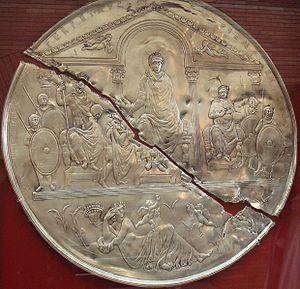
L’édit de Thessalonique, aussi connu sous le nom de Cunctos populos, est un édit impérial promulgué le 28 février 380 par l’empereur romain Théodose Ier qui, dans les débats christologiques qui divisent le christianisme, se range du côté du christianisme nicéen qu'il déclare « catholique ».
Cynegius Maternus est un haut fonctionnaire romain d'origine espagnole faisant partie du cercle des partisans de l'empereur Théodose Iᵉʳ, auquel il doit sa carrière : il est notamment préfet du prétoire d'Orient de 384 à sa mort le 14 mars 388, année où il fut également consul avec pour collègue l'empereur lui-même.
Le missorium de Théodose Iᵉʳ est un grand plat d'argent d'apparat conservé à la Real Academia de la Historia, à Madrid. Probablement réalisé à Constantinople pour célébrer les decennalia de l'empereur Théodose Iᵉʳ, il le représente en train de remettre un codicille à un haut fonctionnaire, flanqué de ses deux coempereurs, Valentinien II et Arcadius. Il est caractéristique du style classicisant théodosien et considéré comme l'un des chefs-d'œuvre de l'orfèvrerie romaine tardive.